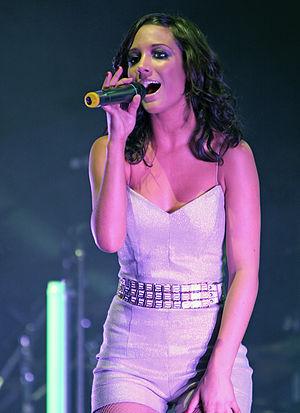
Frankie Bridge est une chanteuse, auteure-compositrice-interprète et mannequin anglaise. Depuis 2007, elle est membre du groupe The Saturdays. Le groupe connait un grand succès ; elles ont sorti quatorze singles dont douze d'entre eux ont été en tête des charts au Royaume-Uni. Leurs trois albums ont atteint le Top 10 dans le classement UK Albums Chart et, grâce à cela, ils ont tous remporté un British Phonographic Industry. Avant de rejoindre The Saturdays, Frankie faisait partie d'un groupe baptisé S Club 8 ; le groupe a sorti six singles dont cinq d'entre eux ont été en tête du Top 10 dans le classement UK Singles Chart. Avant la séparation du groupe, ils sont apparus dans l'émission de télé D.R.E.A.M..